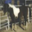
Label: horse